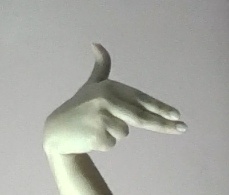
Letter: ghain